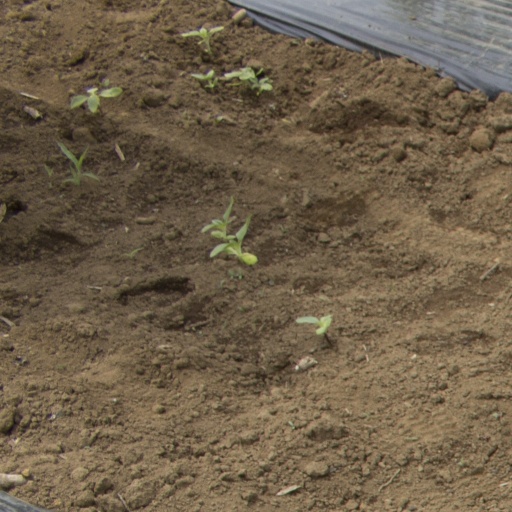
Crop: Jerusalem artichoke